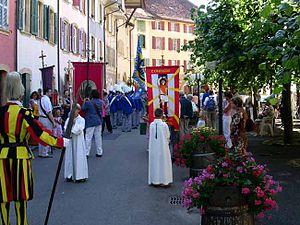
Le Landeron est une commune suisse du canton de Neuchâtel, située dans la région Littoral.